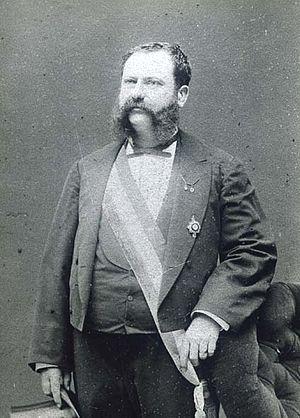
Pierre Louis Clovis Papinaud (1844-1900).
Pierre Louis Clovis Papinaud est un homme politique français né le 10 mars 1844 à Cuxac-d'Aude et décédé le dimanche 8 juillet 1900 à Suez.